Palestinians

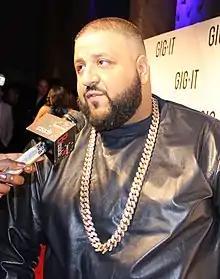
American radio personality and record producer DJ Khaled, of Palestinian descent

Palestine's history of rule by many different empires is reflected in Palestinian cuisine, which has benefited from various cultural contributions and exchanges. Generally speaking, modern Syrian-Palestinian dishes have been influenced by the rule of three major Islamic groups: the Arabs, the Persian-influenced Arabs and the Turks. The Arabs who conquered Syria and Palestine had simple culinary traditions primarily based on the use of rice, lamb and yogurt, as well as dates. The already simple cuisine did not advance for centuries due to Islam's strict rules of parsimony and restraint, until the rise of the Abbasids, who established Baghdad as their capital. Baghdad was historically located on Persian soil and henceforth, Persian culture was integrated into Arab culture during the 9th–11th centuries and spread throughout central areas of the empire.